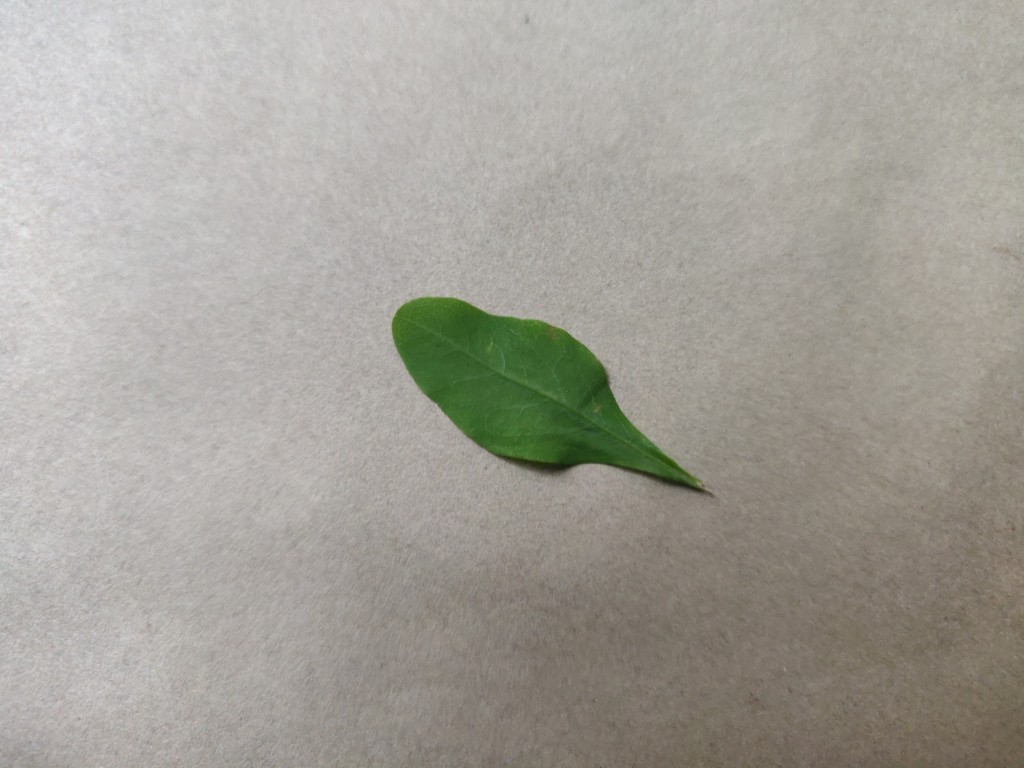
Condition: Healthy
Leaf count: single
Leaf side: front